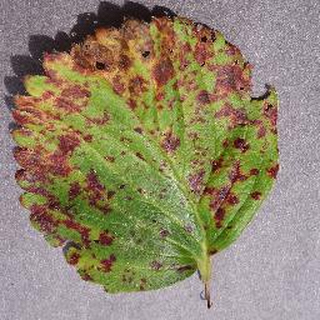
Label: strawberry_leaf_scorch